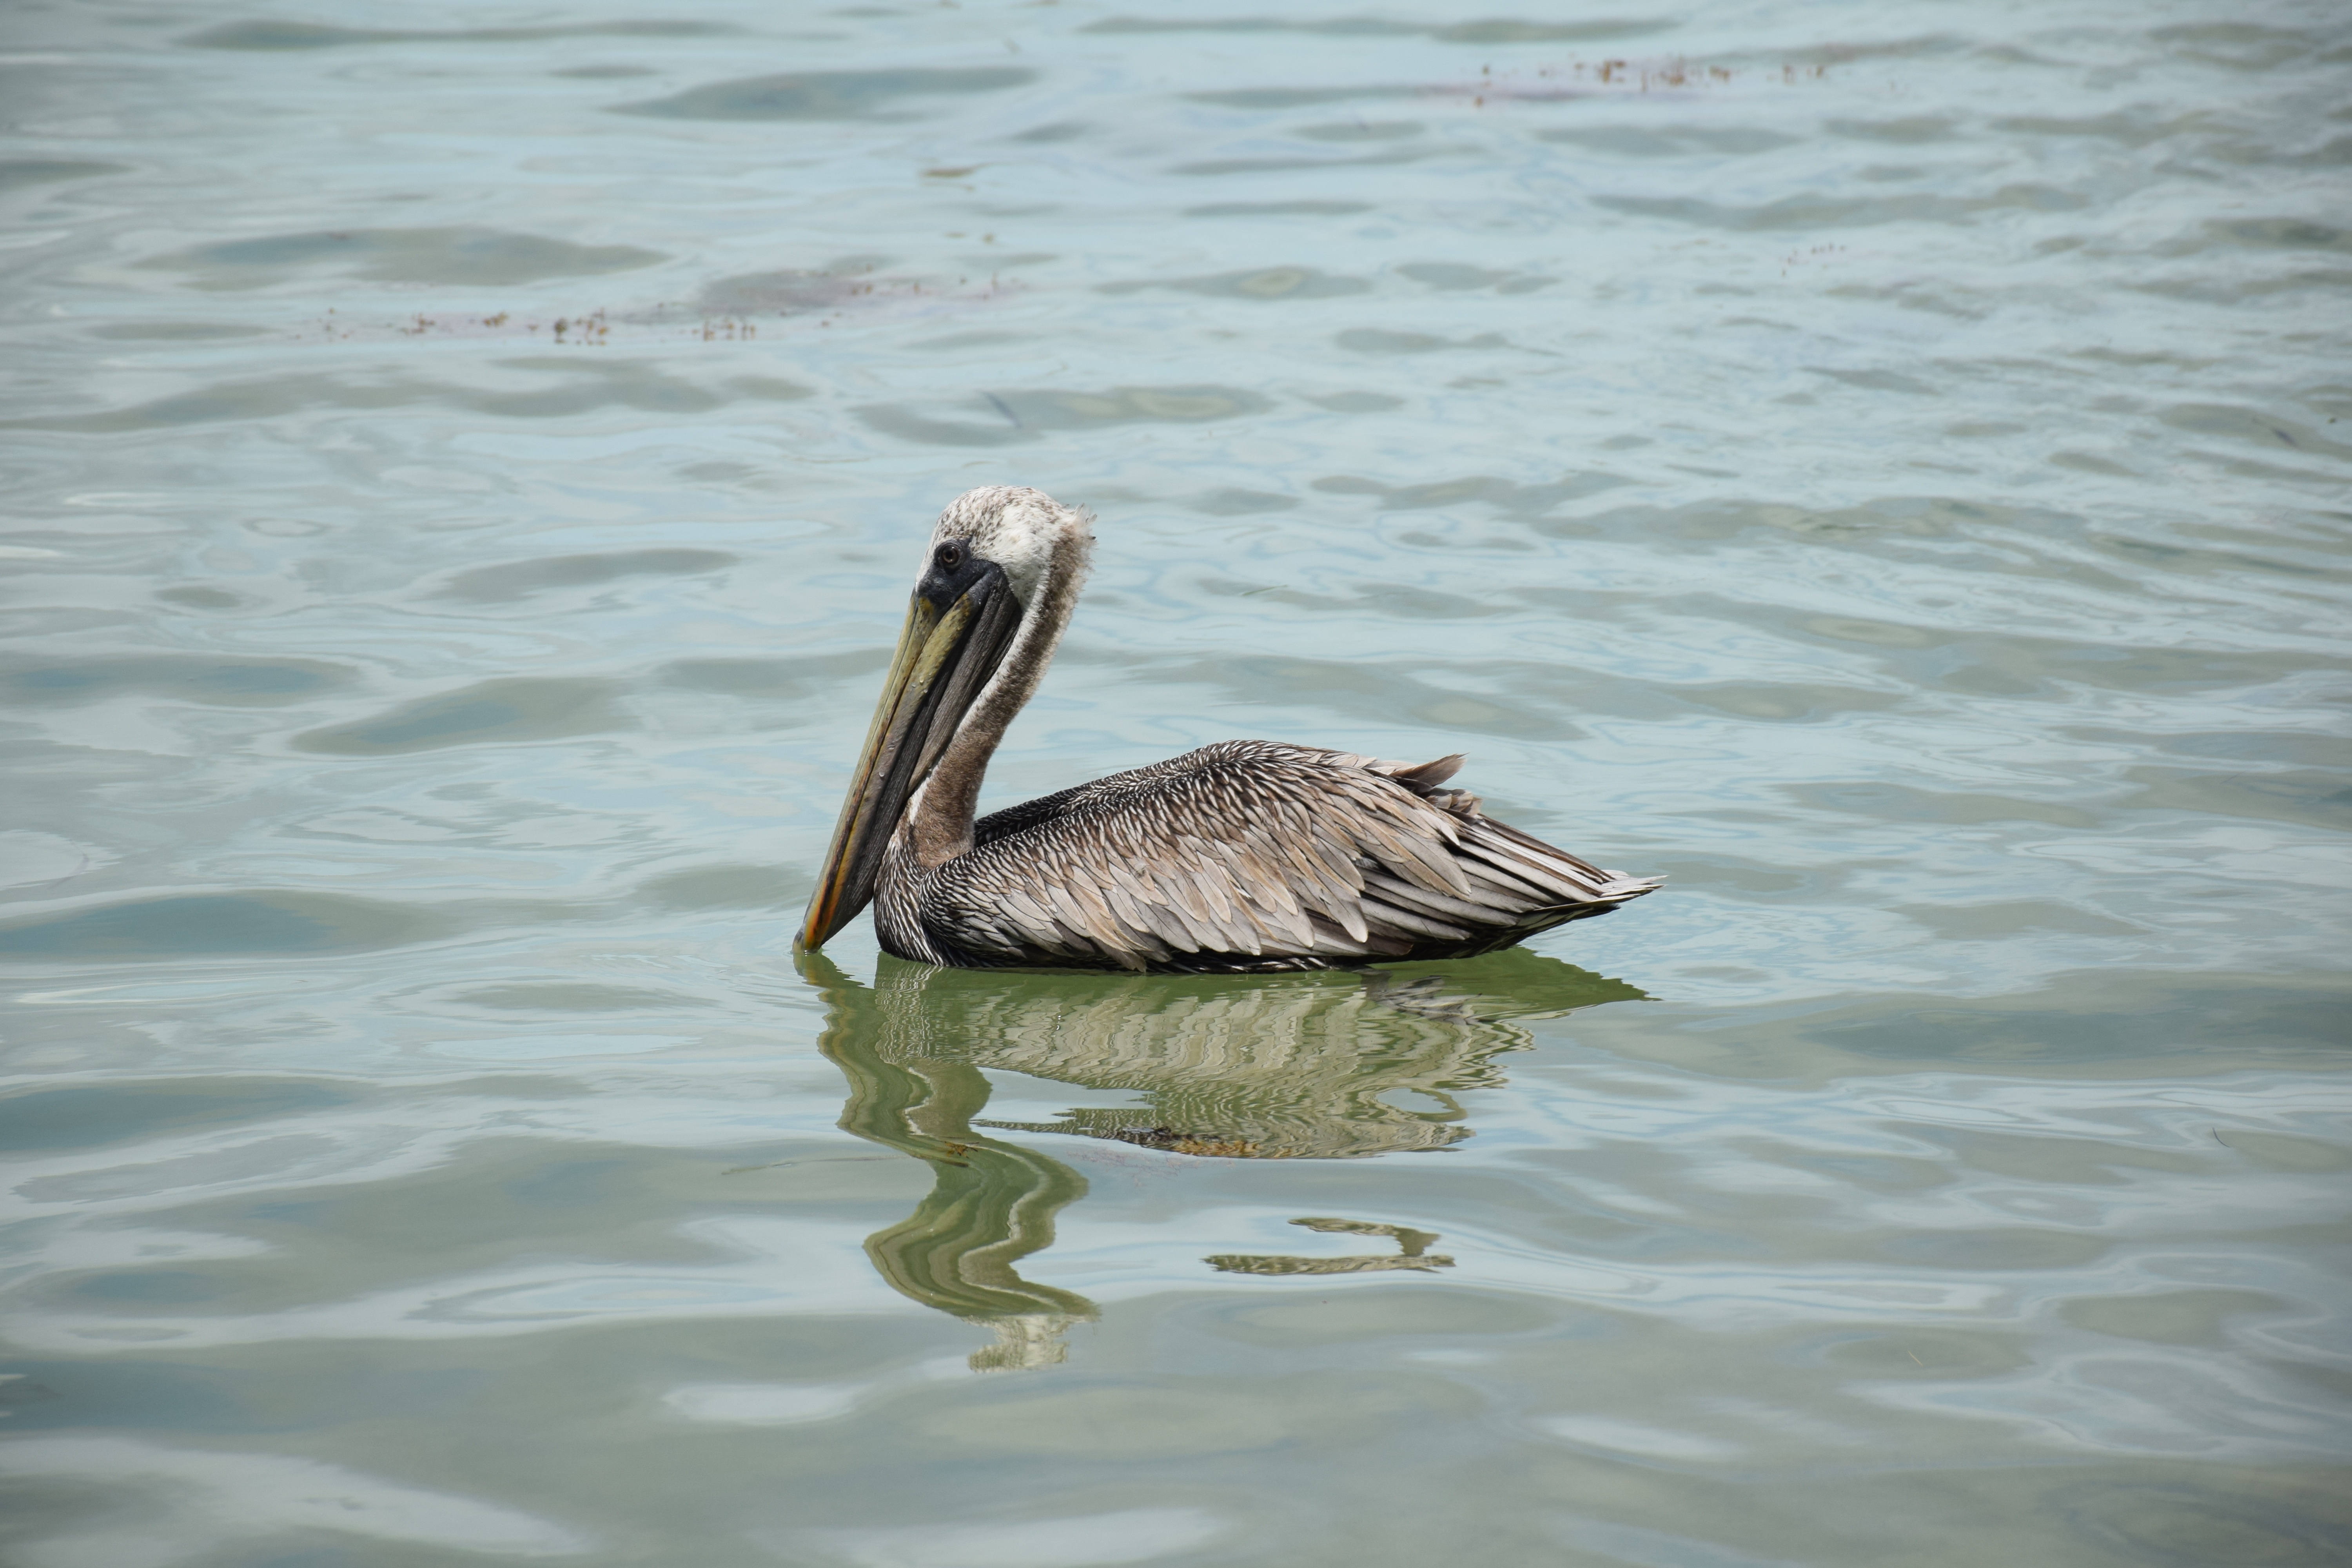
beach, landscape, water, nature, ocean, horizon, bird, wing, sky, pelican, seabird, wildlife, beak, blue, fauna, united states, birds, holidays, vertebrate, litoral, sol, water bird, seaduck